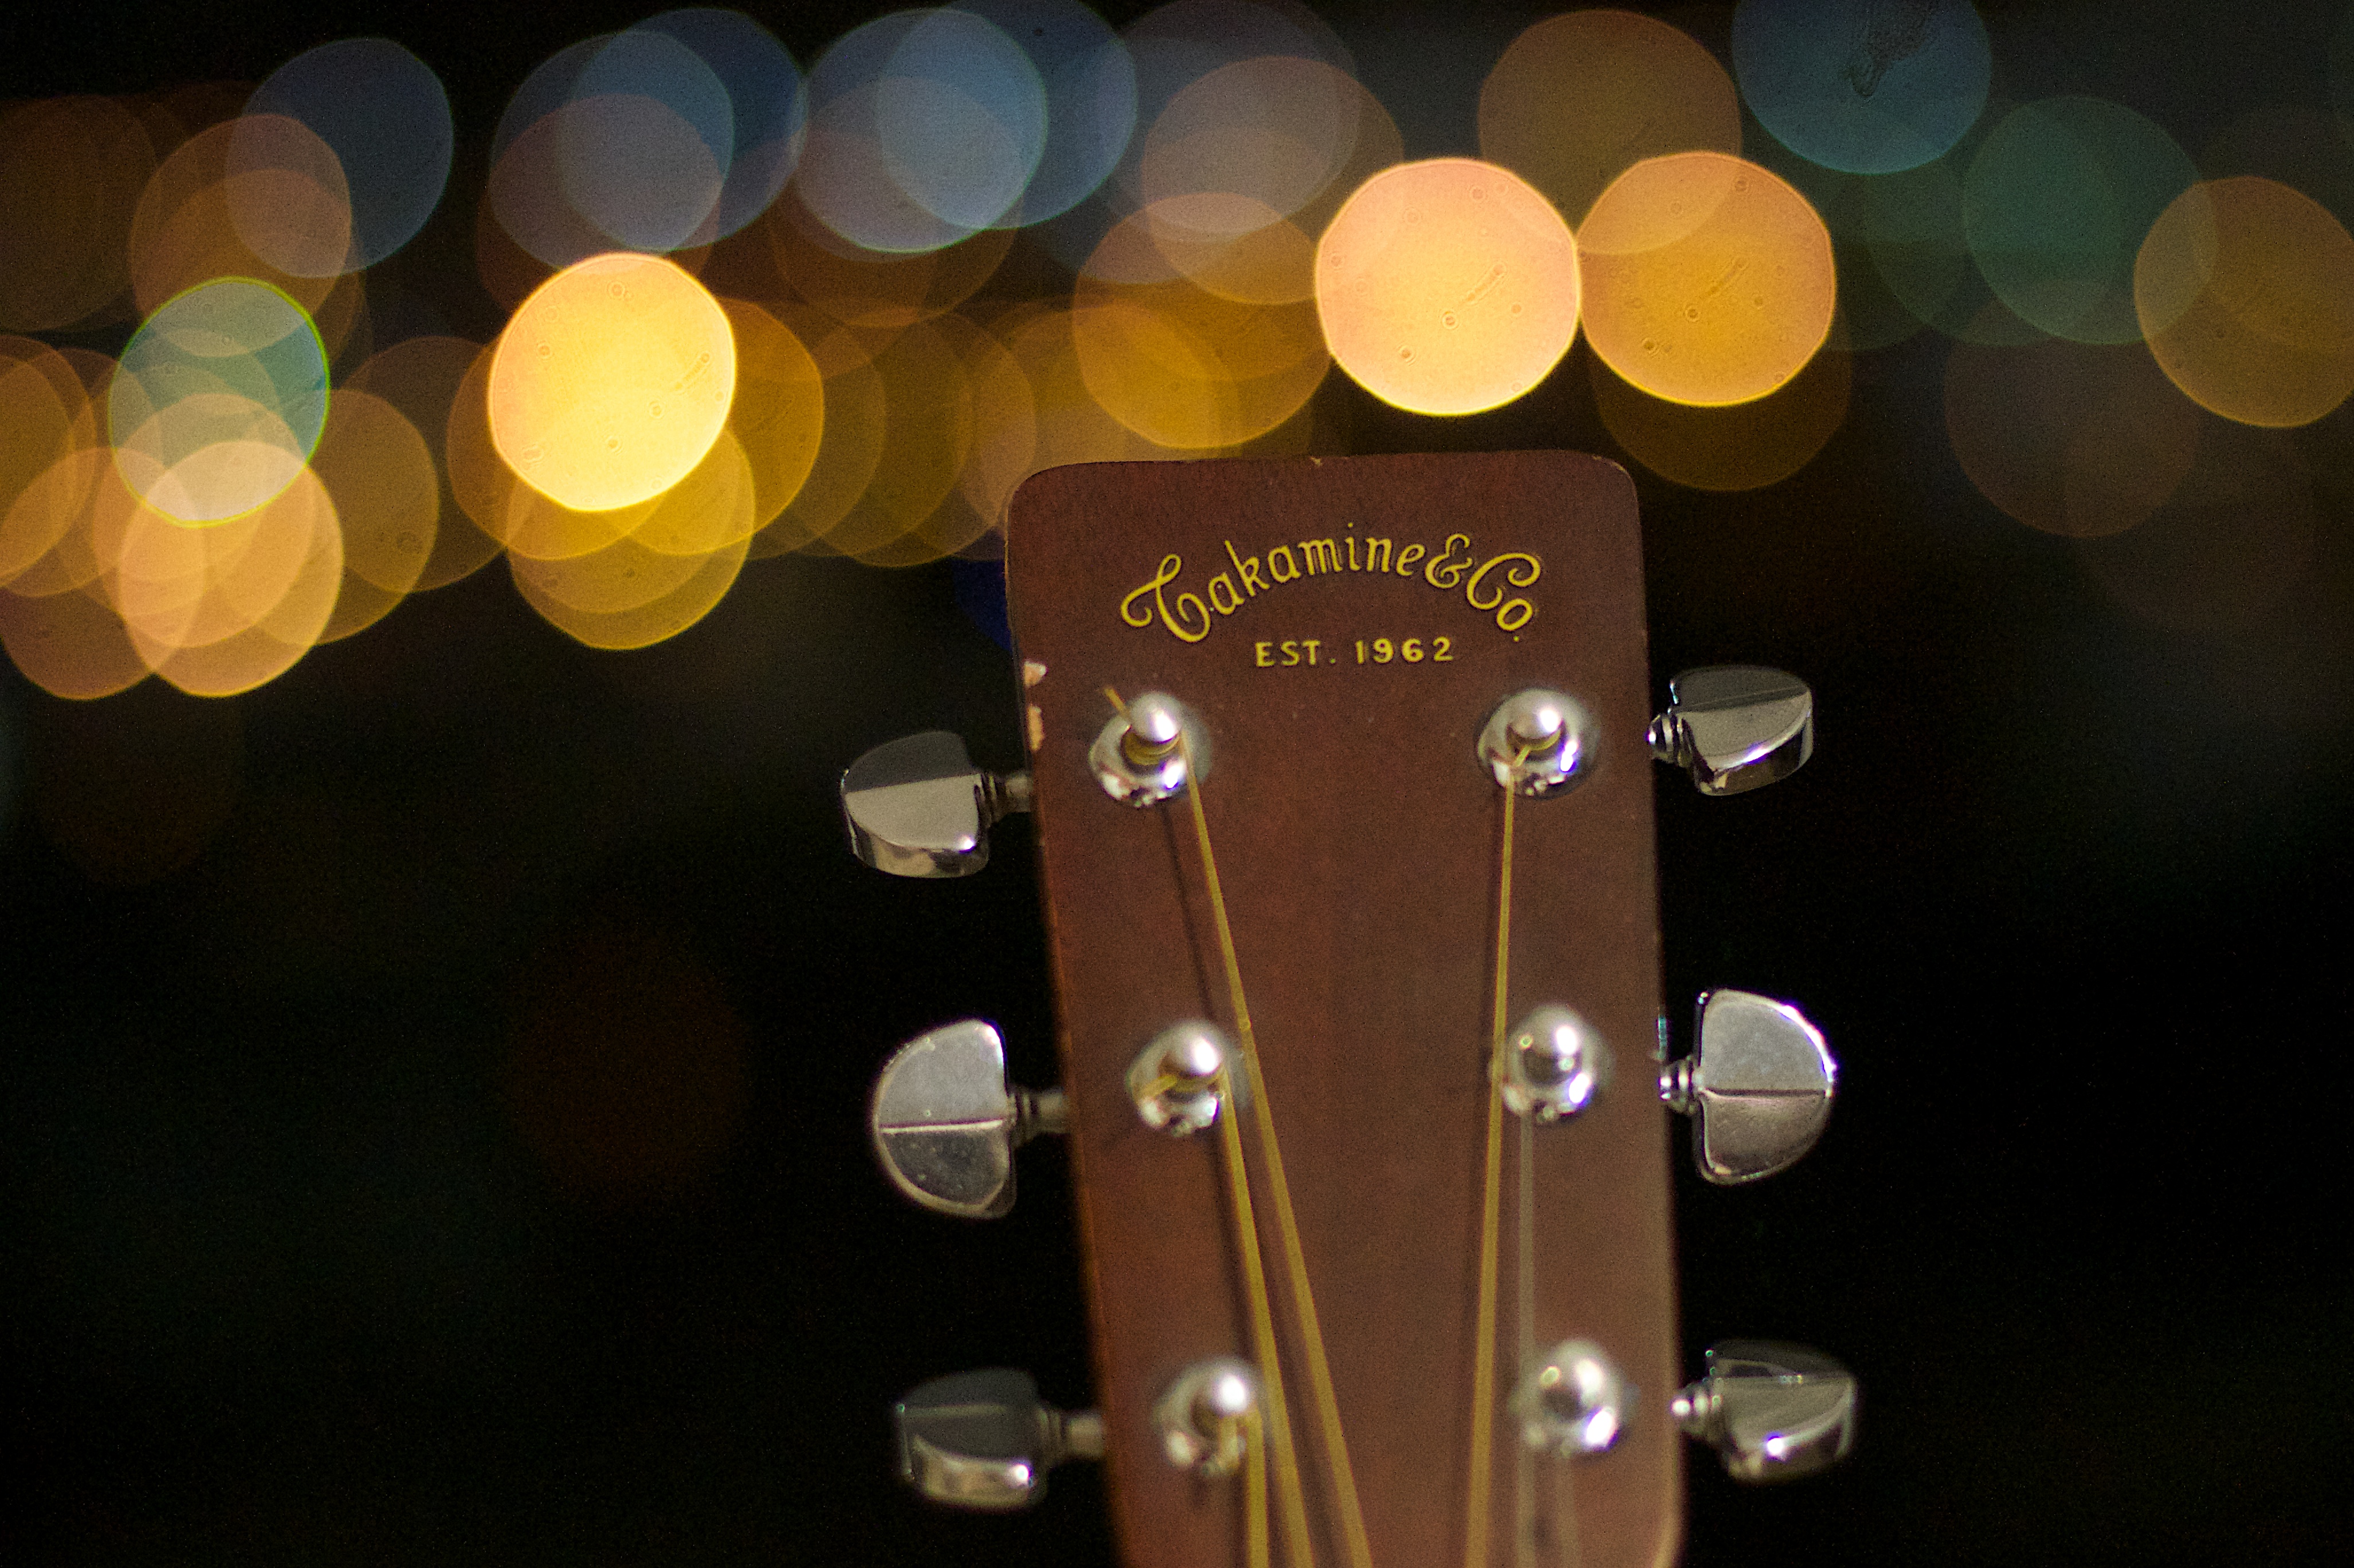
light, bokeh, guitar, lighting, circle, musical instrument, plucked string instruments